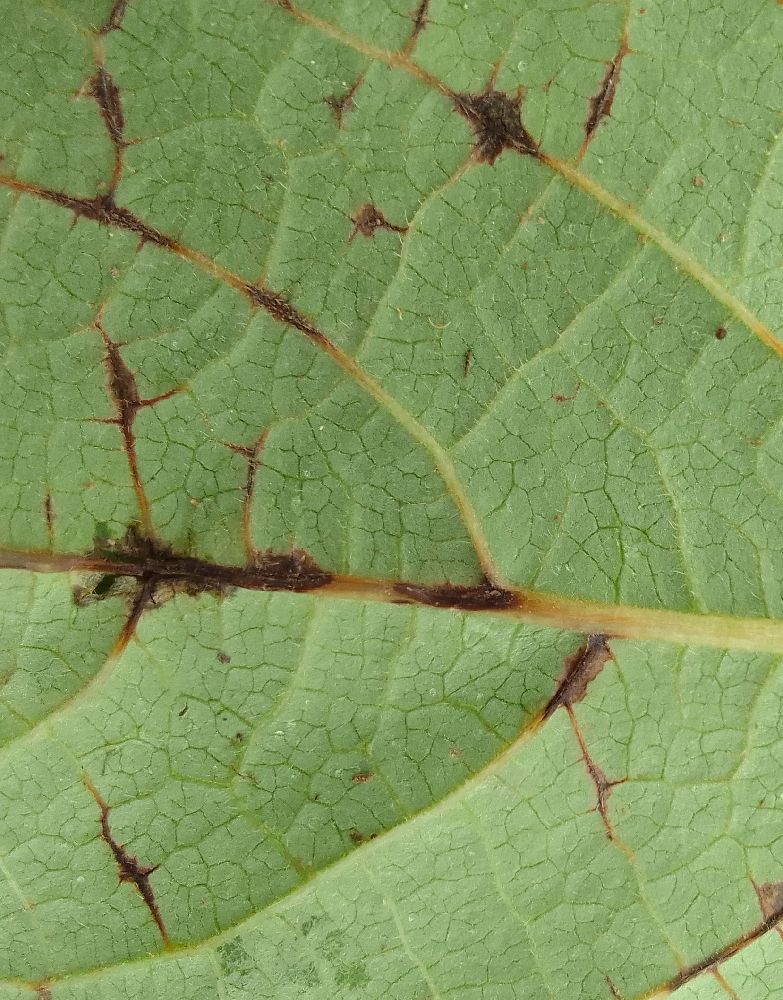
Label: anthracnose